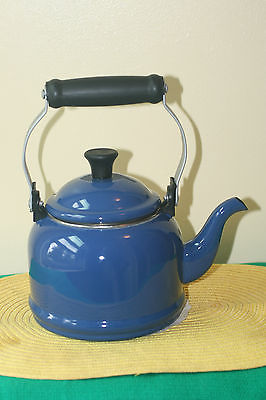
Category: kettle